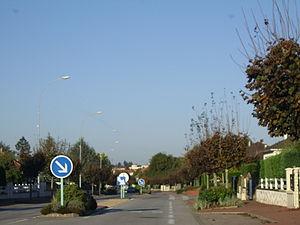
Panazol est une commune française du département de la Haute-Vienne, en région Nouvelle-Aquitaine.